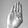
ASL letter: B